Berwick railway station (East Sussex)

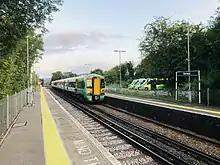
377415 passing through Berwick with a Southern service to

All services at Berwick are operated by Southern using EMUs.